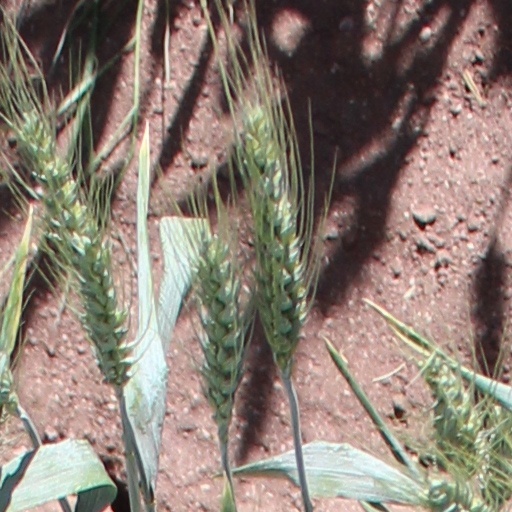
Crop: wheat